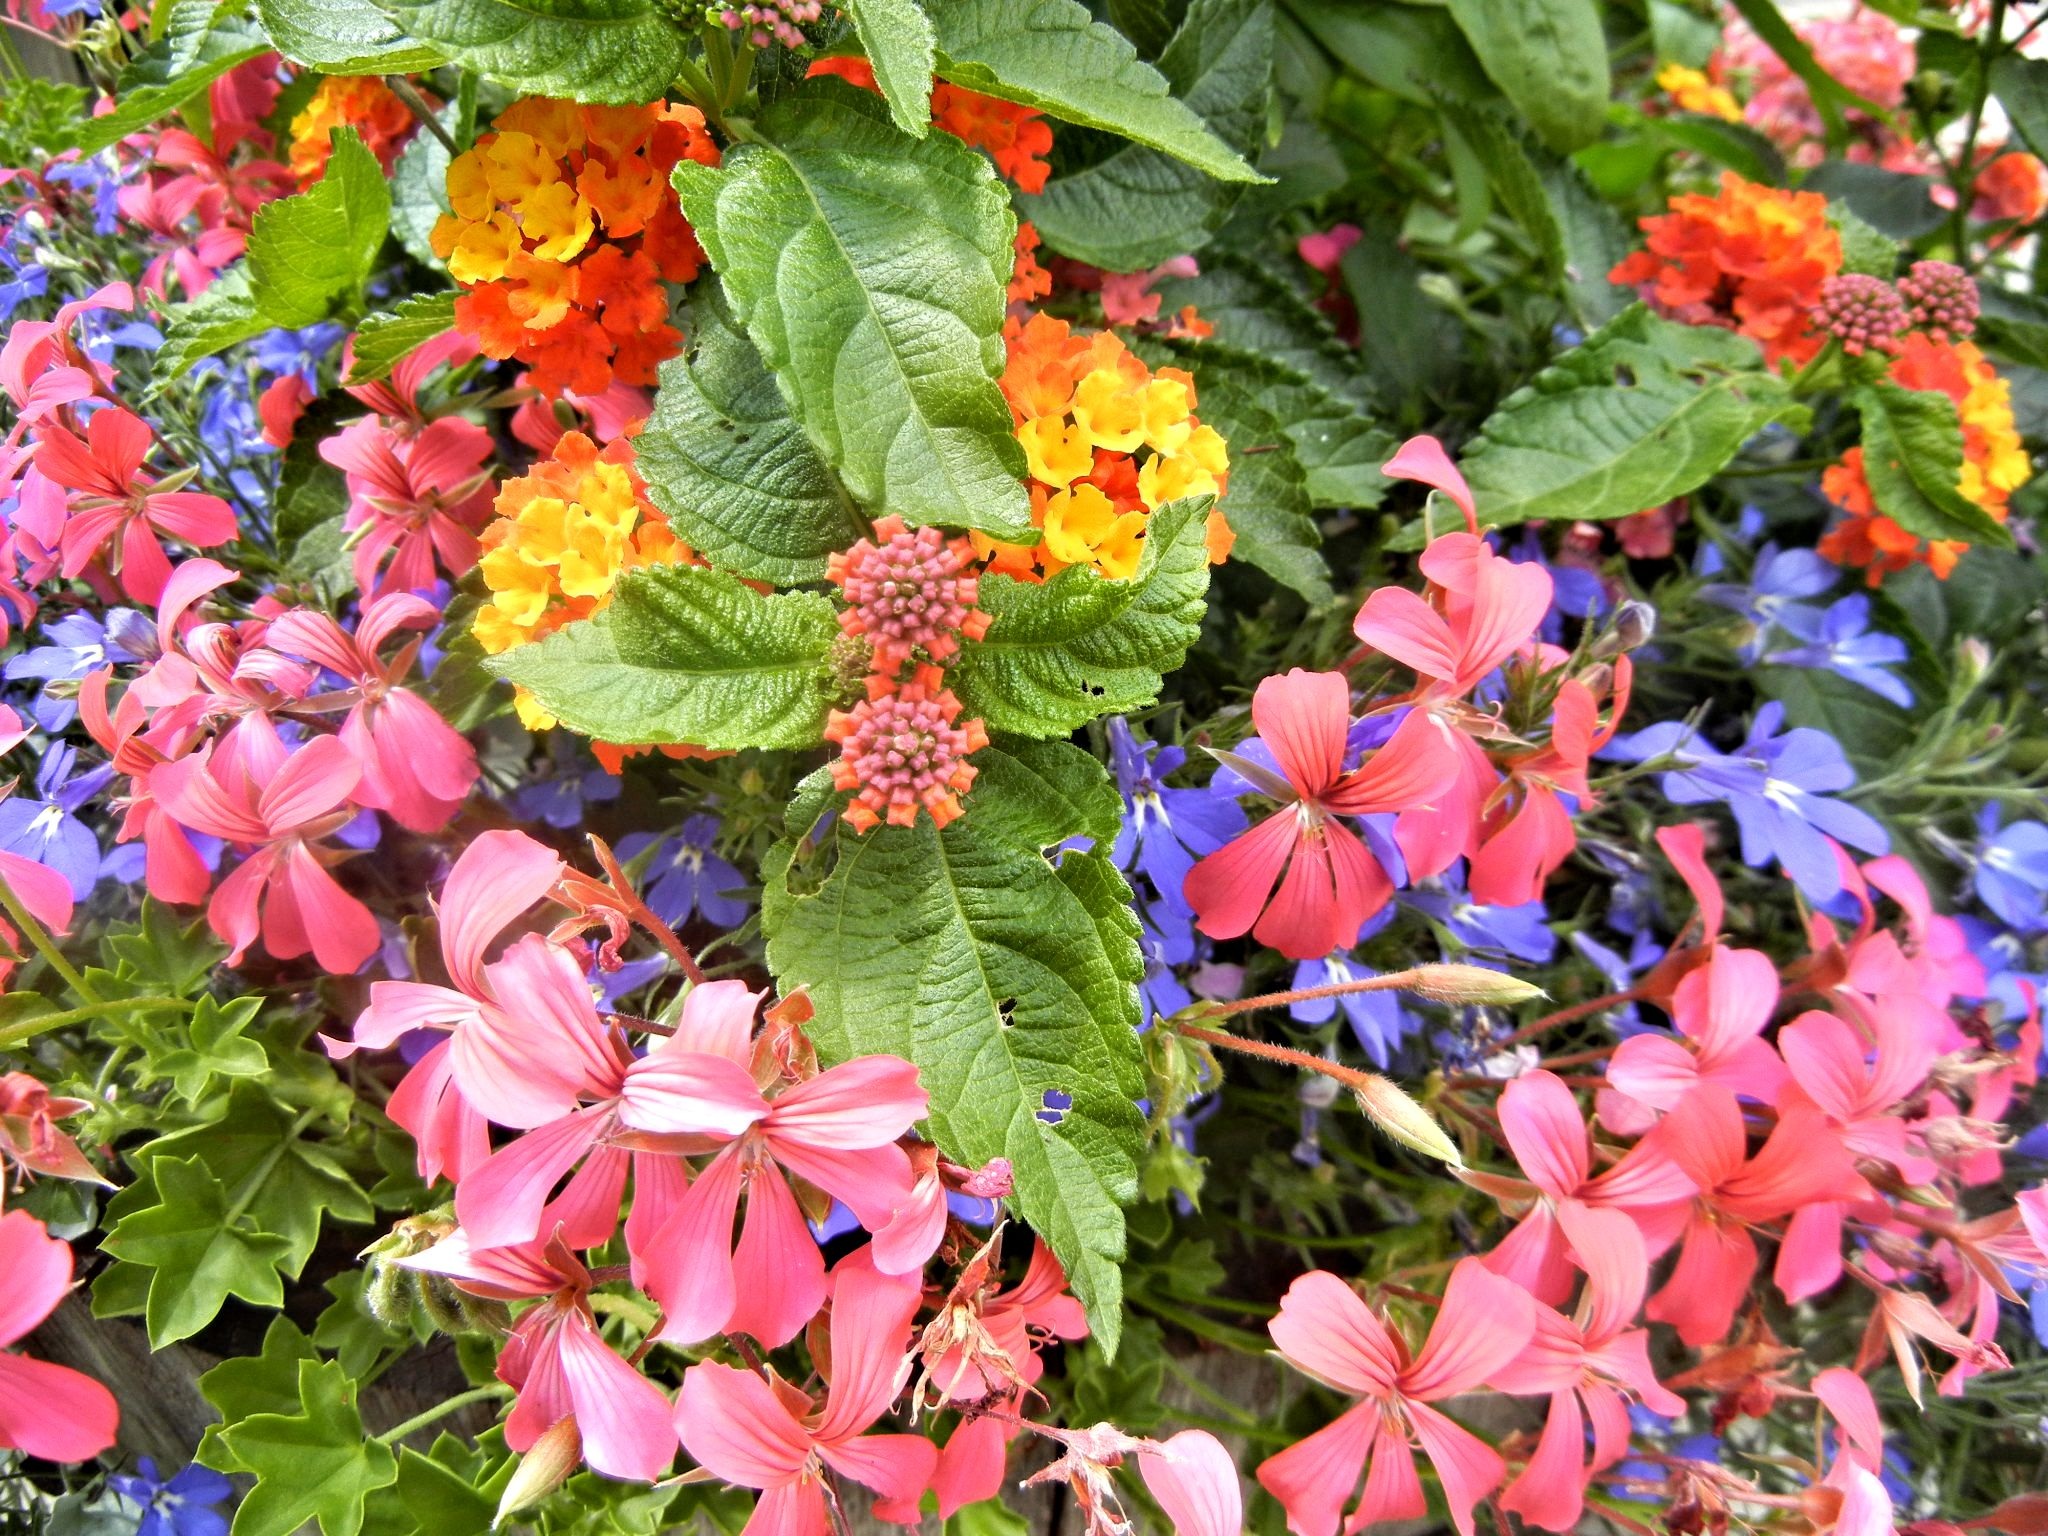
nature, plant, leaf, flower, summer, floral, botany, garden, flora, variety, hydrangea, shrub, flowering plant, hydrangeaceae, lantana camara, annual plant, land plant, various colours